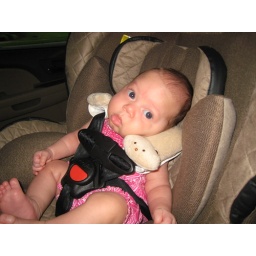
In the big girl carseat in Gram's car